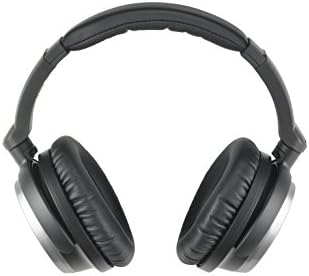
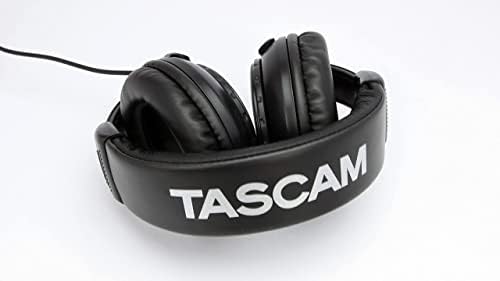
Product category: headphones
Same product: no